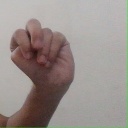
अक्षर: ठ